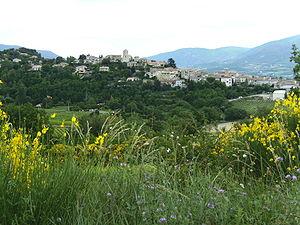
Vinsobres est une commune française située dans le département de la Drôme en région Auvergne-Rhône-Alpes.